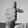
ASL letter: T